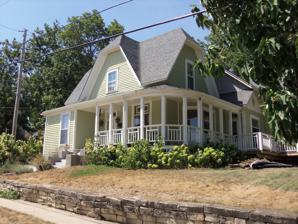
Building: George Tromley Jr. House
Country: United States of America
Year built: 1865
Historic house in Iowa, United States United States historic place George Tromley Jr. House U.S. National Register of Historic Places Show map of Iowa Show map of the United States Location 127 Jones St. Le Claire, Iowa Coordinates 41°35′56.0796″N 90°20′41.0742″W / 41.598911000°N 90.344742833°W / 41.598911000; -90.344742833 Area less than one acre Built 1865 MPS Houses of Mississippi River Men TR NRHP reference No. 79003710 Added to NRHP April 13, 1979 The George Tromley Jr. House is a historic building located in Le Claire, Iowa , United States. It has been listed on the National Register of Historic Places since 1979. The property is part of the Houses of Mississippi River Men Thematic Resource , which covers the homes of men from LeClaire who worked on the Mississippi River as riverboat captains, pilots, builders and owners. George Tromley Jr. Tromley was born in 1857 at LeClaire to George and Katherine (McCaffrey) Tromely. Like his father, he worked as a river pilot on the Mississippi River. He married Alice LaCock and they had an adopted daughter. His parents' home, the George Tromley Sr. House , is also listed on the National Register of Historic Places. Architecture The George Tromley Jr. House is a 1½-story frame structure that was built in 1865. The house is noteworthy because of its use of the jerkinhead gable roof with a large jerkinhead dormer centered on the main facade . This makes it among the more picturesque houses found in Le Claire. The exterior is faced with narrow clapboards . There is a one-story porch that curves around the southeast corner of the house and it connects with a one-story, gable -roofed section on the northeast corner. This section may have been used as a summer kitchen. The house is located on a raised lot that is surrounded by a stone retaining wall. References